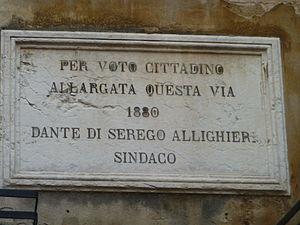
Dante Venezia San Marco
Le rio di San Moisè est un canal de Venise dans le sestiere de San Marco.